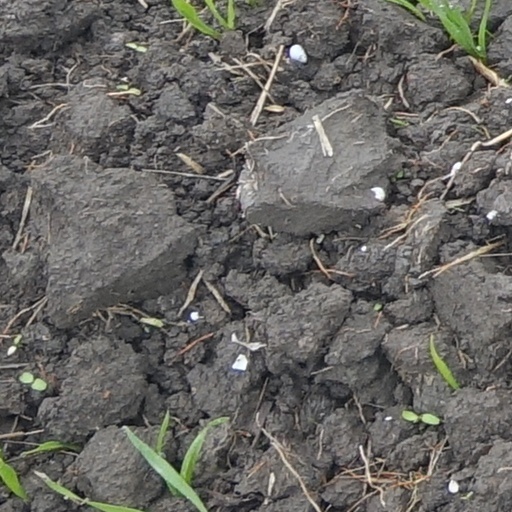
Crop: wheat